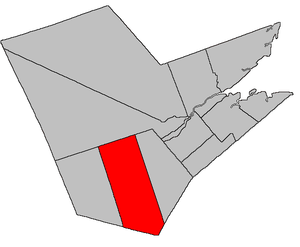
La paroisse de Blissfield est à la fois une paroisse civile et un district de services locaux canadien du comté de Northumberland, au Nouveau-Brunswick.